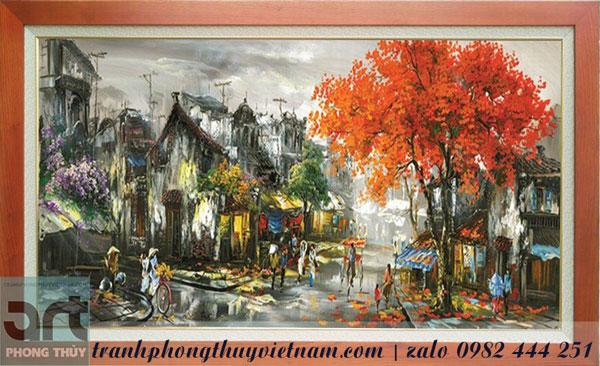
có một bức tranh xuất hiện ở trên bức tường